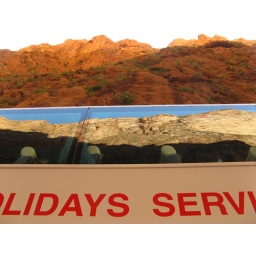
vertical rock walls, reflected in a package tour bus